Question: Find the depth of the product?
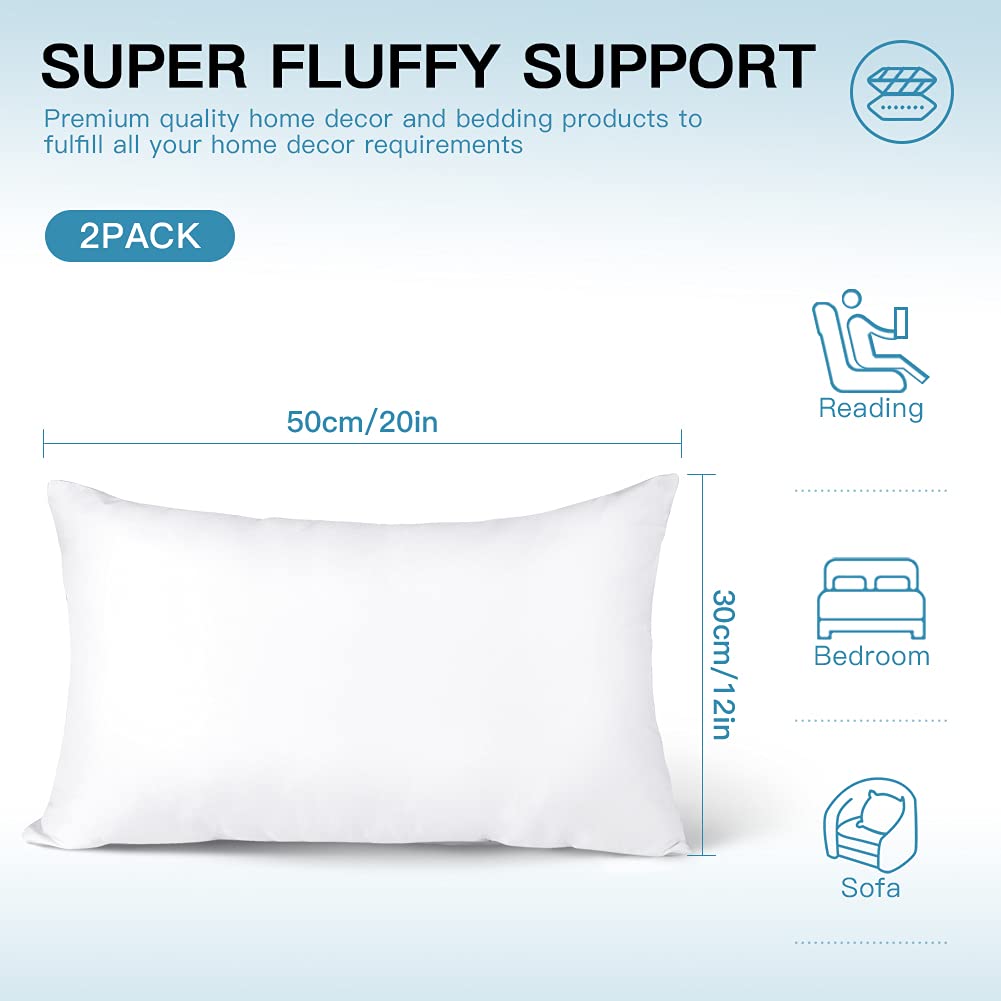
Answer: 50.0 centimetre